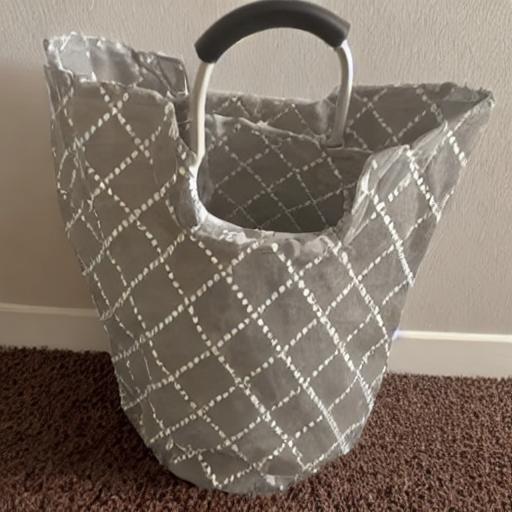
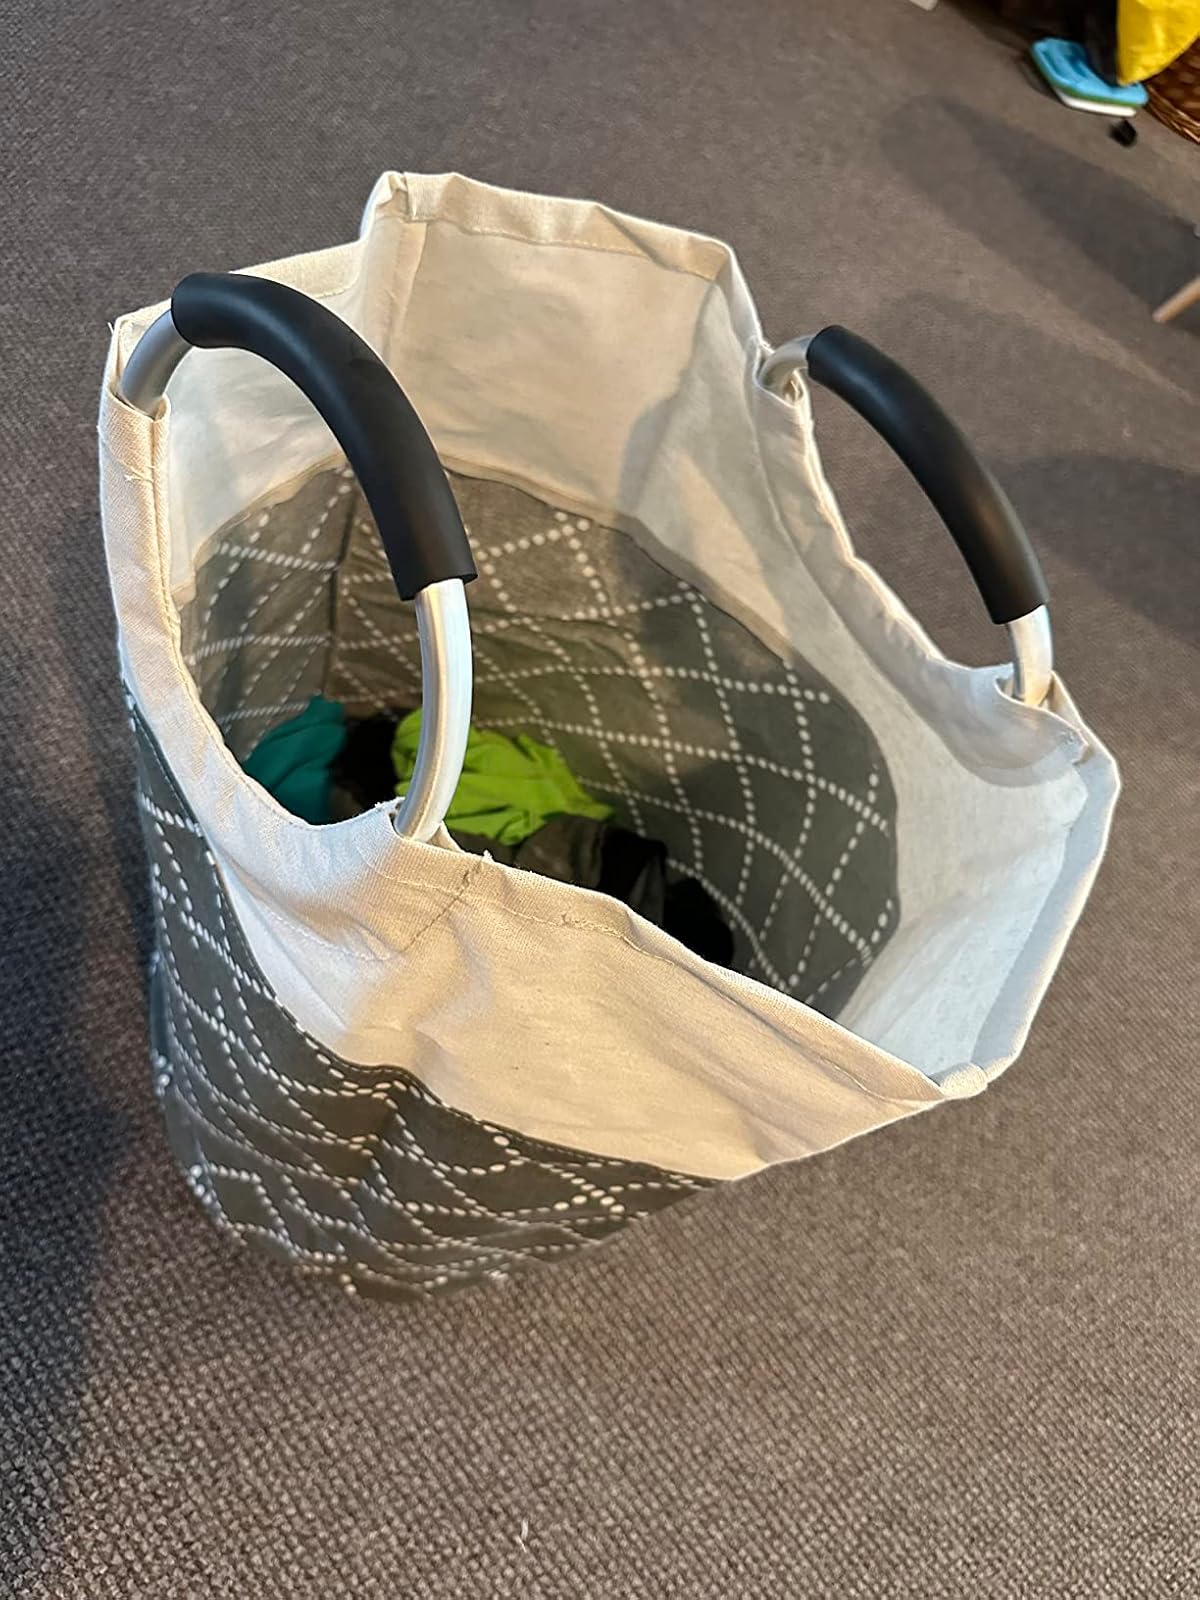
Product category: items_hamper
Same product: no